Sunita Narain

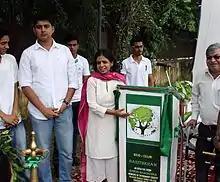
Sunita Narain launching the Harithkram eco-club logo (2014)

Narain began working with the Centre for Science and Environment, one of India's first environmental Non-governmental organizations whilst still a student at the University of Delhi, working with the founder Anil Agarwal. Narain became the Deputy Director of the CSE in 1993, and was appointed as the Director in 2000.